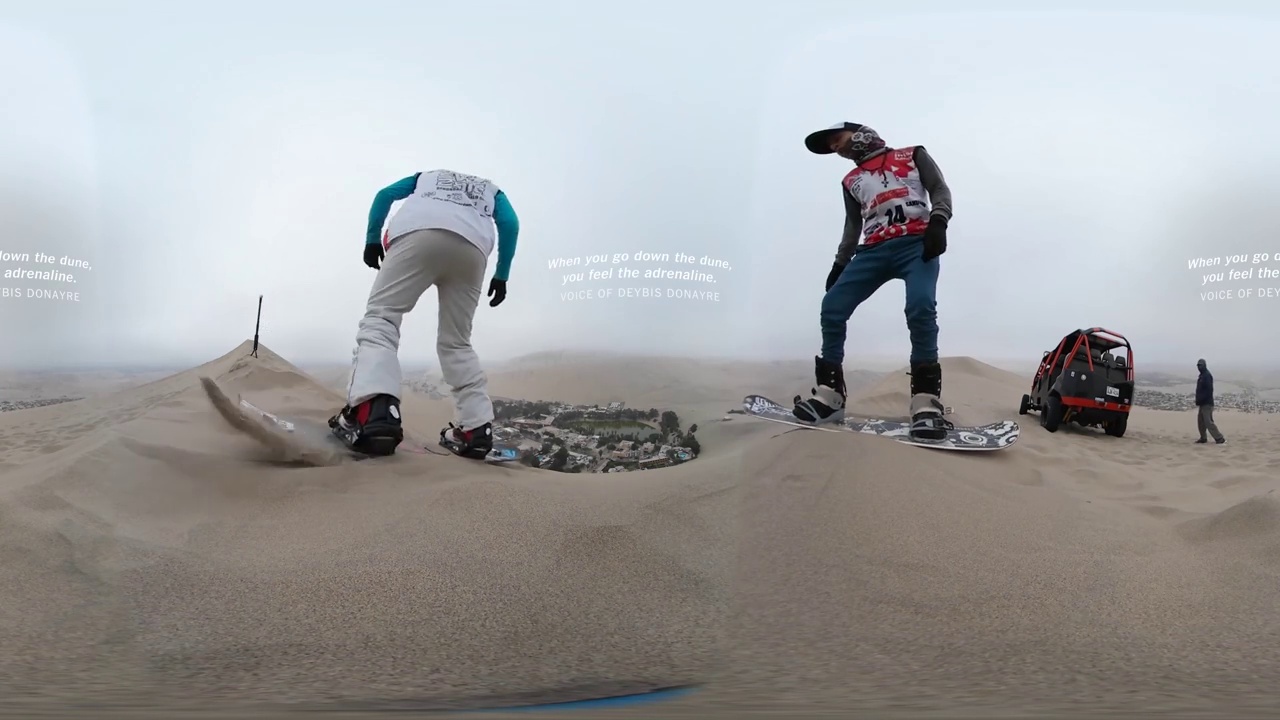
Referred object: the red and black dune buggy

Referred object: turn right to find the red dune buggy

Referred object: the red dune buggy left of the standing person